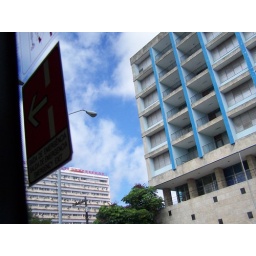
check out the propaganda on top of the building in the back ground